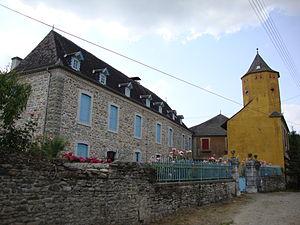
Poey-d'Oloron est une commune française située dans le département des Pyrénées-Atlantiques, en région Nouvelle-Aquitaine.